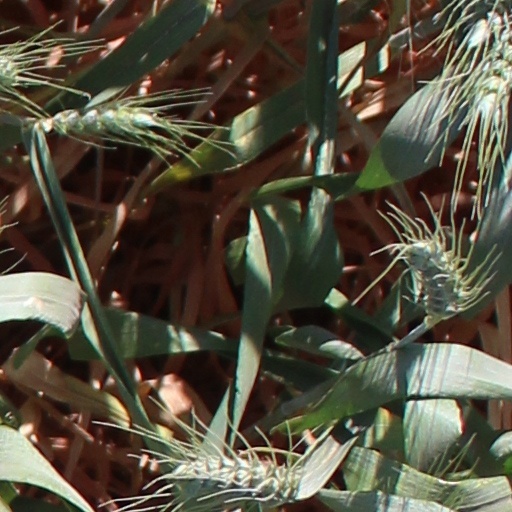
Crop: wheat